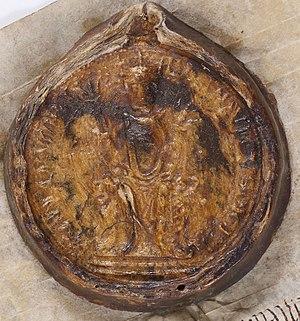
Sceau plaqué de cire brune scellant un diplôme daté de 1118 du roi Louis VI le Gros.
Cette page comprend la liste des souverains ayant régné sur la France classés par durée de règne, du plus long au plus court.